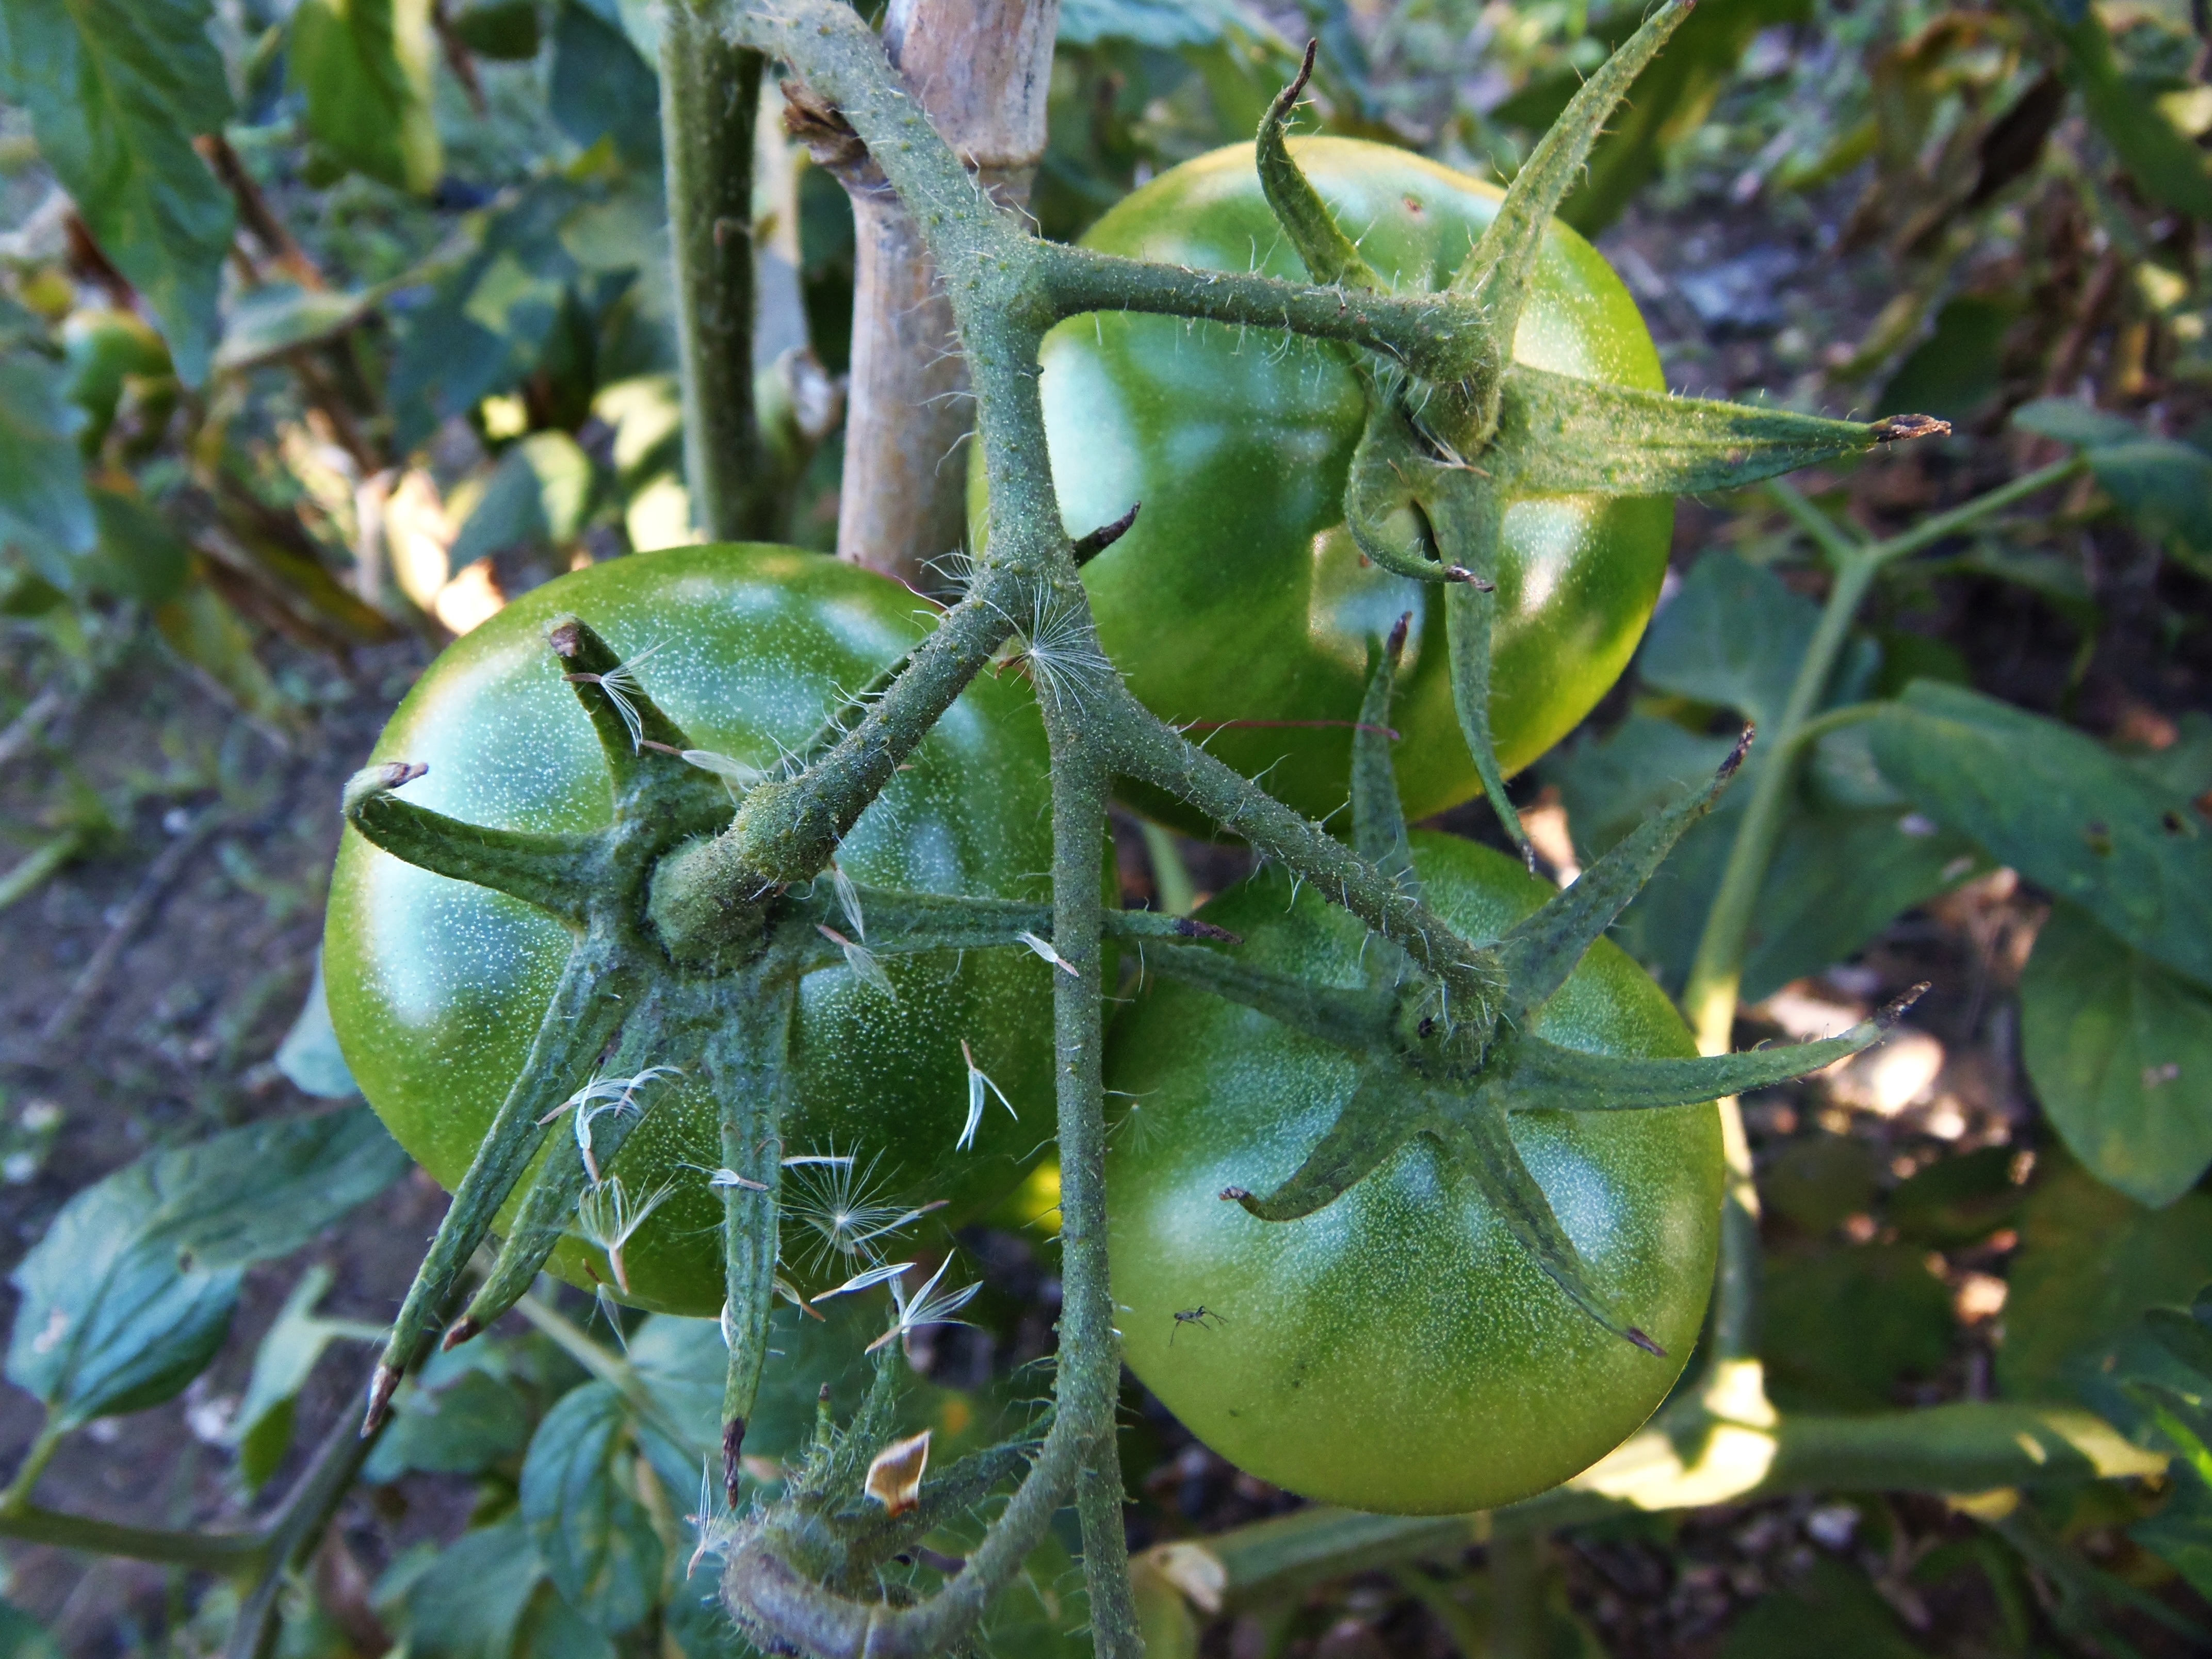
plant, fruit, leaf, flower, orchard, food, green, produce, vegetable, botany, garden, healthy, flora, gourd, vegetables, tomatoes, macro photography, mature, flowering plant, land plant